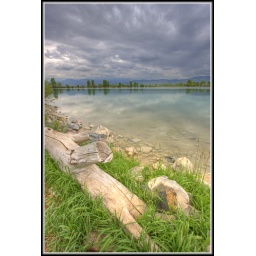
storm clouds over coot lake